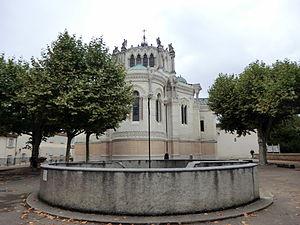
Côté Est de la basilique d'Ars. Au premier plan, l'entrée de l'église souterraine de Notre-Dame-de-la-Miséricorde. This building is classé au titre des Monuments Historiques. It is indexed in the Base Mérimée, a database of architectural heritage maintained by the French Ministry of Culture,
L'église Notre-Dame-de-la-Miséricorde d'Ars-sur-Formans est une église souterraine du XXᵉ siècle située à Ars-sur-Formans à proximité immédiate de la basilique d'Ars.